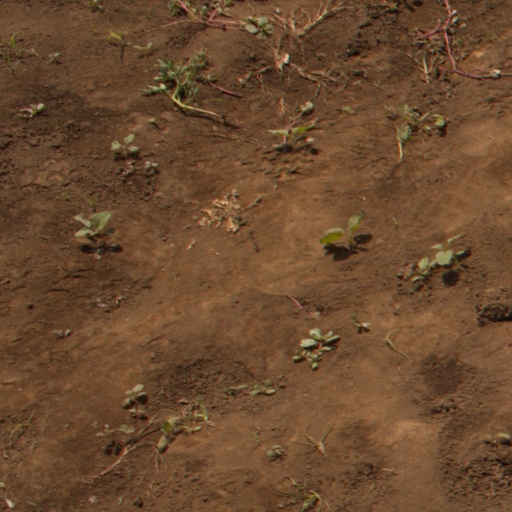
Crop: soybean